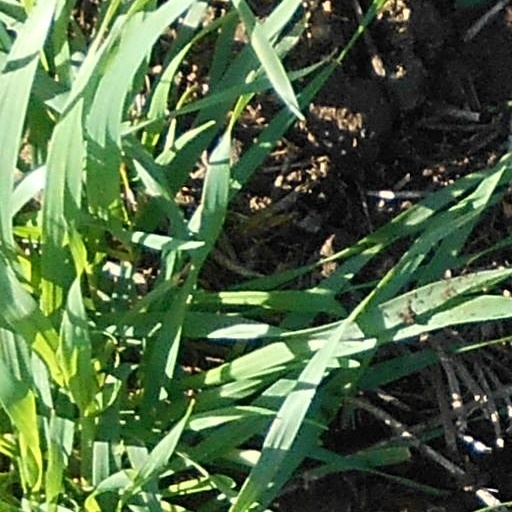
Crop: wheat